Blood of Heroes (role-playing game)

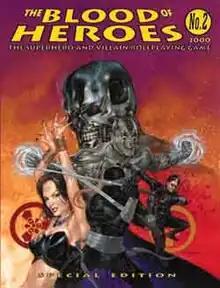
Special edition cover

Blood of Heroes is a superhero role-playing game published by Pulsar Games. It was a successor to DC Heroes and used that game's Mayfair Exponential Game System, or MEGS. "Blood of Heroes" is set in its own fictional world, rather than the DC universe.